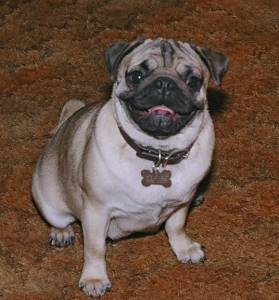
Animal: dog
Breed: pug